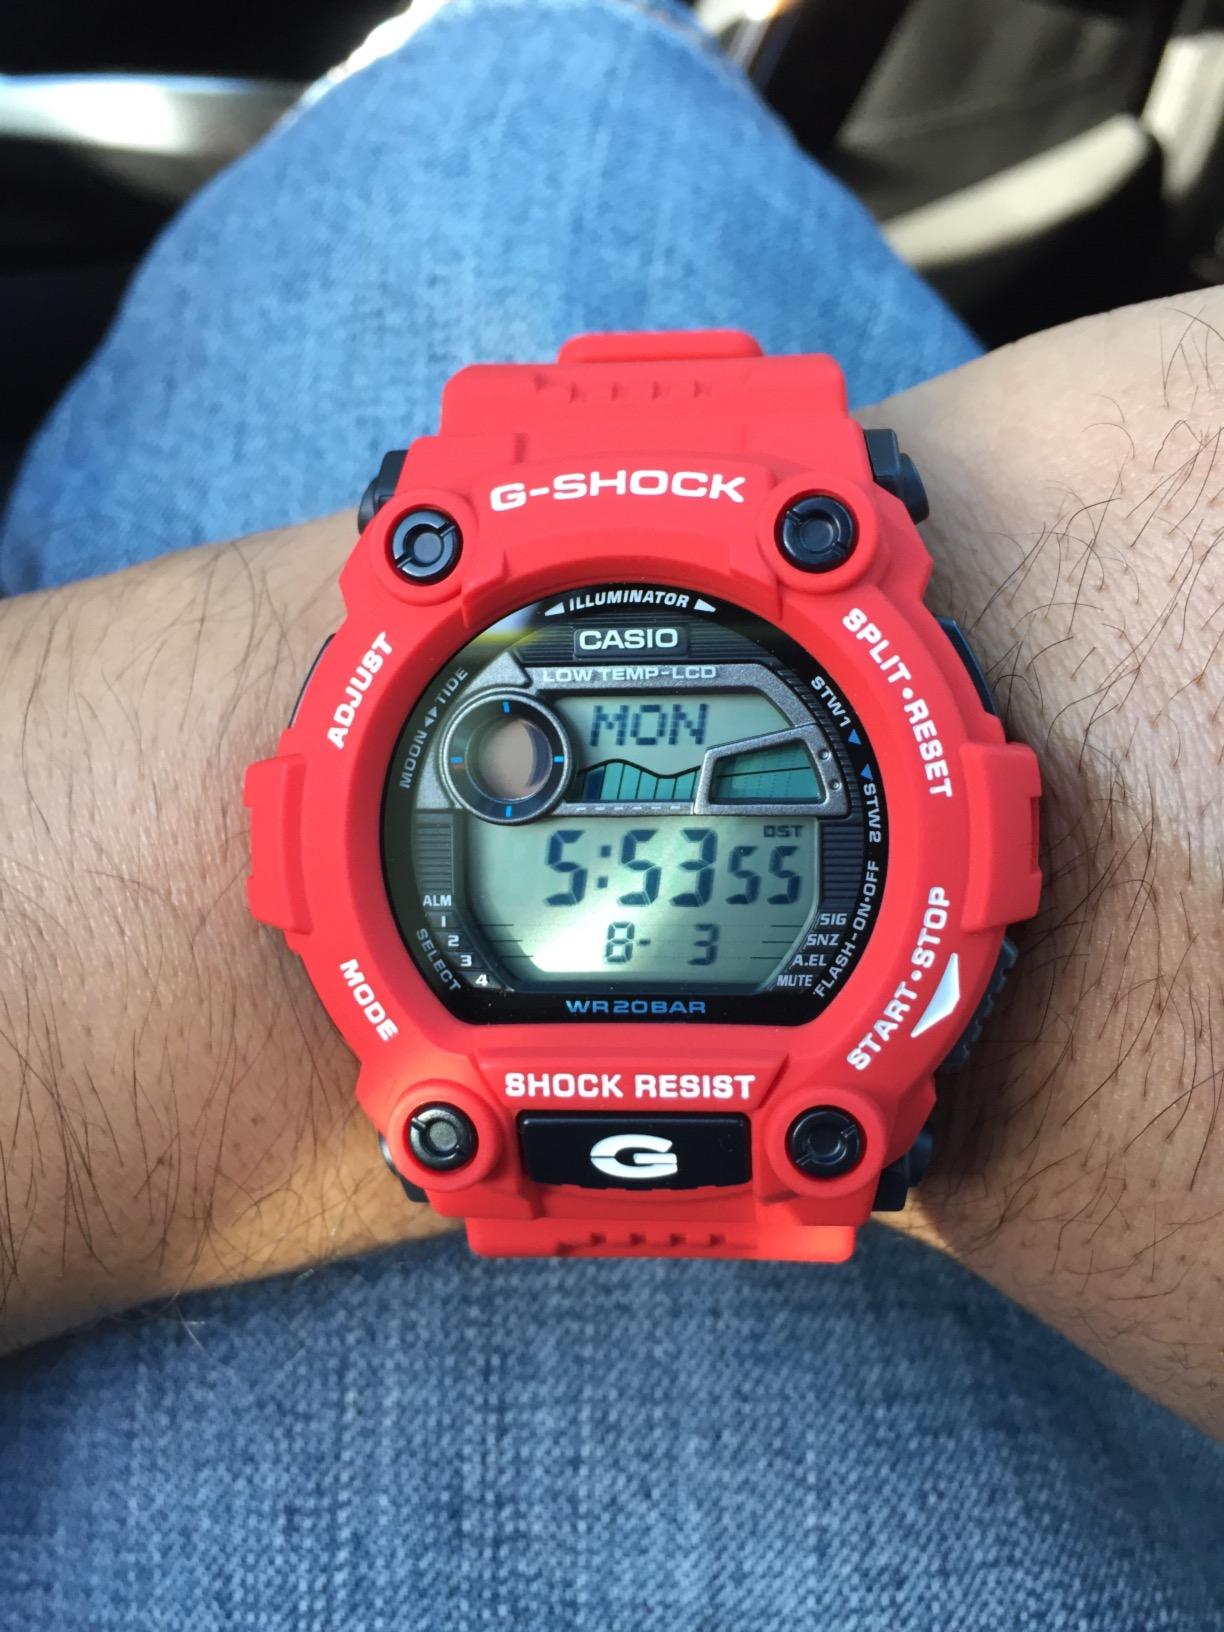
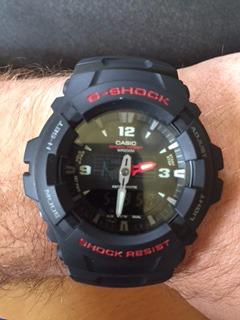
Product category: accessories_watch
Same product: no